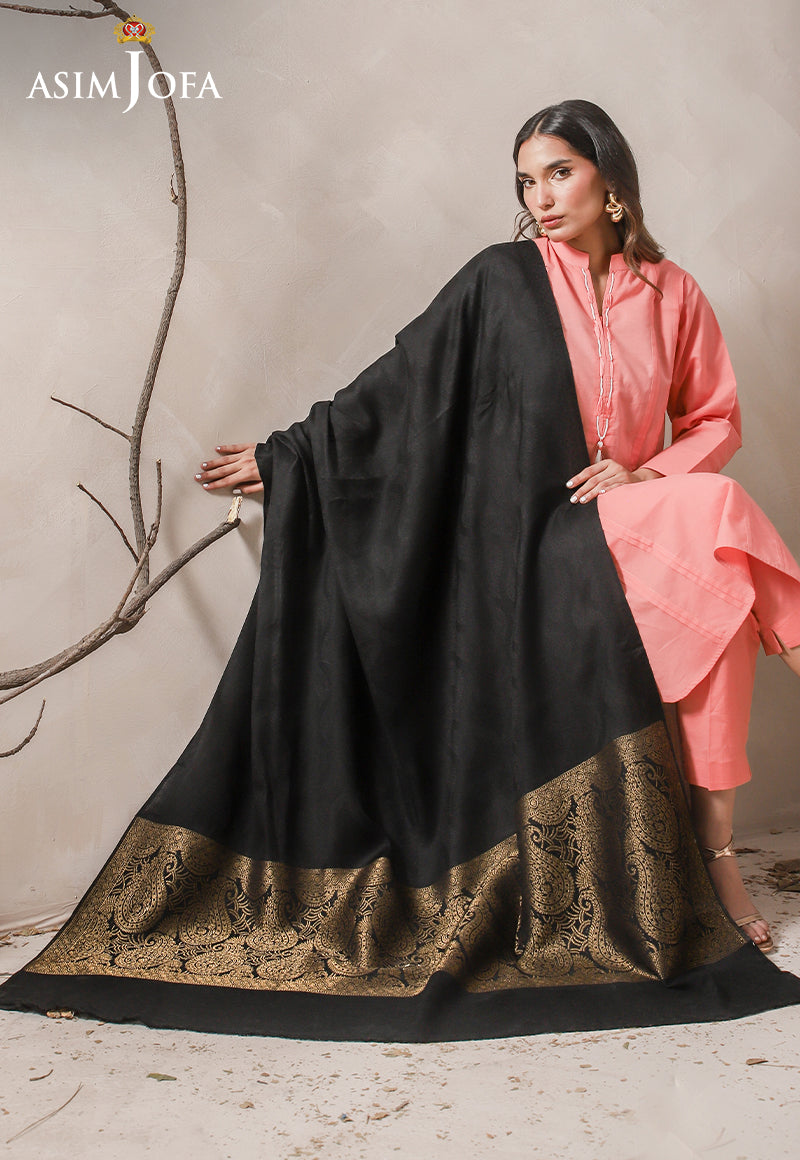
black gold silk dupatta